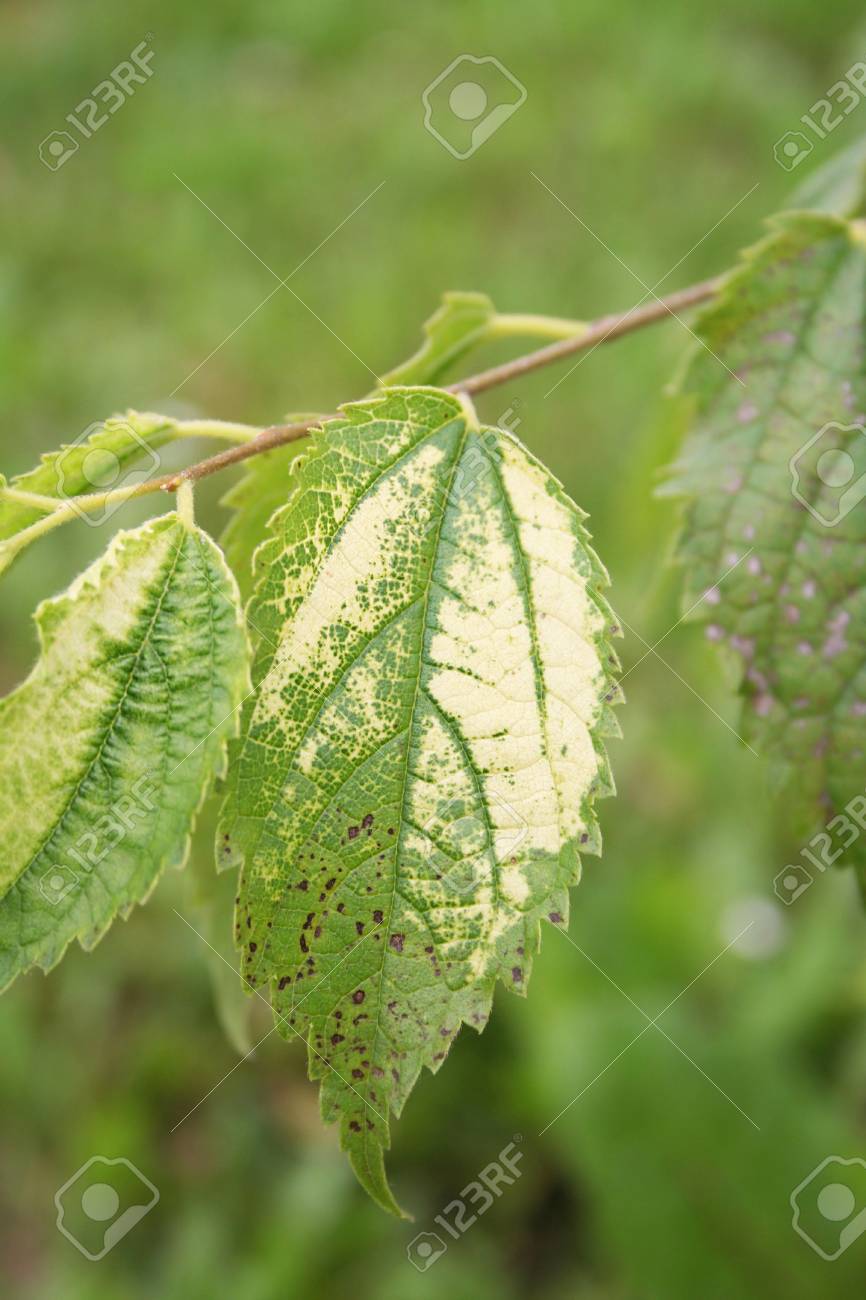
Plant: Cherry
Disease: cherry leaf spot